Babruysk

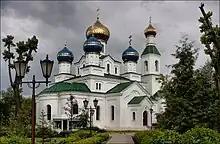
The recently (2006–2009) rebuilt Orthodox St. Nicholas Cathedral

This climatic region is typified by large seasonal temperature differences, with warm to hot (and often humid) summers and cold (sometimes severely cold) winters. According to the Köppen Climate Classification system, Babruysk has a humid continental climate, abbreviated "Dfb" on climate maps.